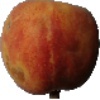
Label: Peach 1